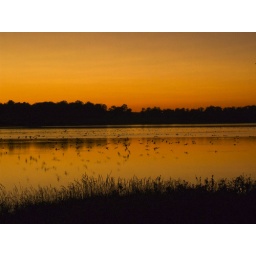
Good for bird life, I love the shadow on the water made by the birds flying just above the water